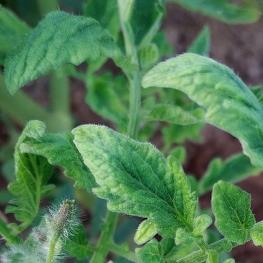
Crop: Tomato
Condition: virosis-d